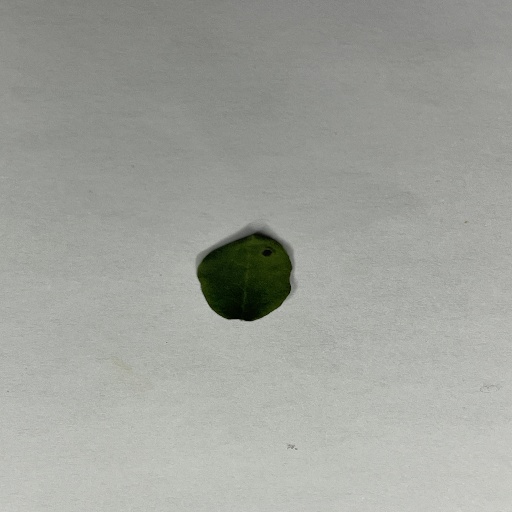
Species: Sojina
Leaf condition: Bacterial Spot